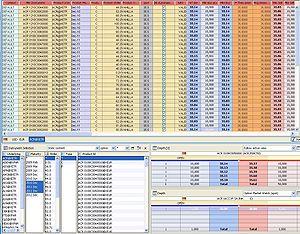
exemple de logiciel de market making utilisé par les market makers pour animer des prix sur les marchés financiers
Un animateur de marché, également appelé teneur de marché, est une entreprise, généralement une banque d'investissement, ou une personne qui, sur un marché donné, transmet en continu des prix à l'achat et à la vente soit uniquement à sa clientèle, soit à l'ensemble du marché, y compris donc à ses concurrents. On dit aussi qu'il « cote ».